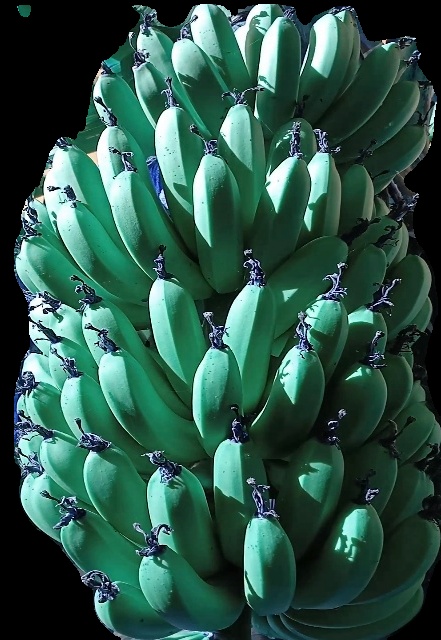
Variety: pachbale
Grade: grade1